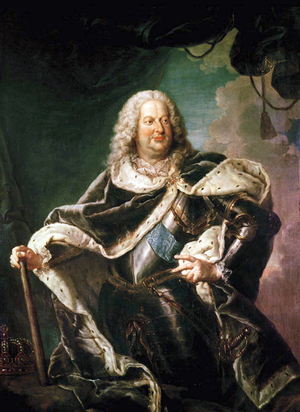
Cette page concerne les événements qui se sont produits au dix-huitième siècle en Lorraine.
Montbronn est une commune française du département de la Moselle en région Grand Est.
Goetzenbruck, également orthographié Gœtzenbruck, est une commune française située dans le département de la Moselle, en région Grand Est.
Nancy /nɑ̃.si/ est une commune française située en Lorraine au bord de la Meurthe à quelques kilomètres en amont de son point de confluence avec la Moselle, un affluent du Rhin, à 281 km à l'est de Paris et 116 km à l'ouest de Strasbourg. C'est la préfecture du département de Meurthe-et-Moselle, en région Grand Est. Ses habitants sont appelés les Nancéiens.